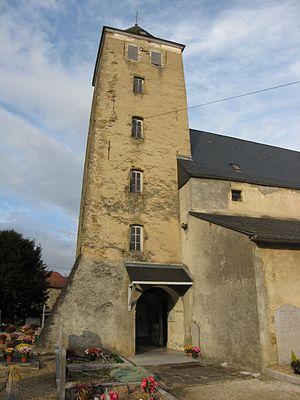
Porche de l'église Saint Laurent de Géronce (Pyrénées-Atlantiques) (Pyrénées).
Géronce est une commune française située dans le département des Pyrénées-Atlantiques, en région Nouvelle-Aquitaine.